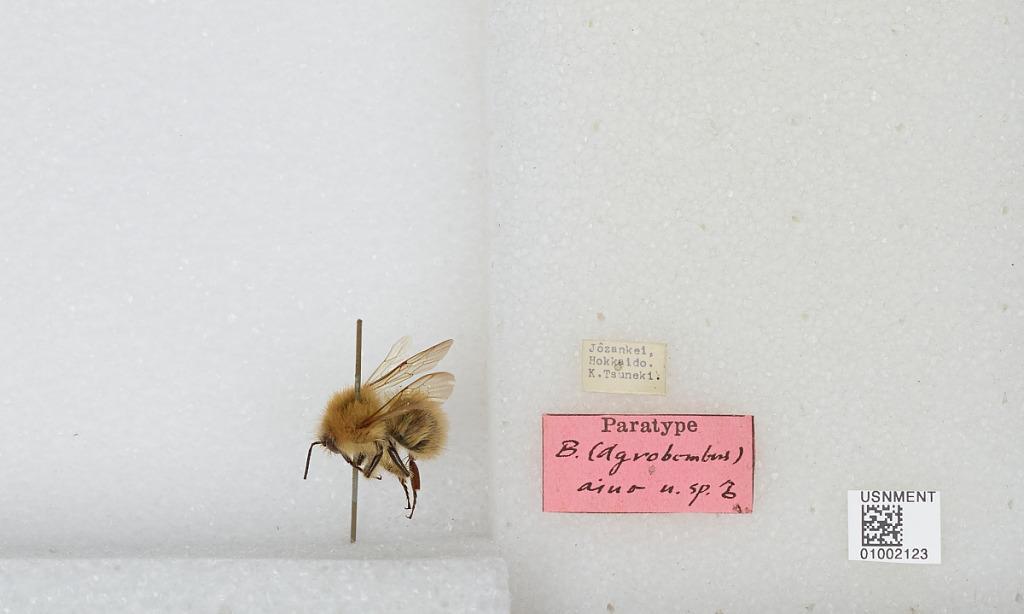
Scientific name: Bombus (Agrobombus) aino ms Sakagami
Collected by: K. Tsuneki
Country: Japan
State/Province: Hokkaido
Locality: Jozankei, Minami Ward, Sapporo
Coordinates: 42.9692, 141.168